Robinho (footballer, born January 1995)

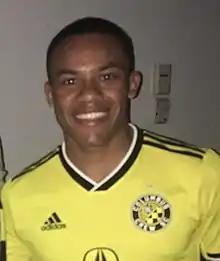
Robinho at a Columbus Crew SC event in 2019

Francisco Wellington Barbosa de Lisboa (19 January 1995), simply known as Robinho, is a Brazilian professional footballer who plays as a winger for Botafogo-SP.